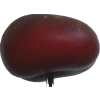
Label: nectarine_flat